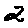
Label: 2